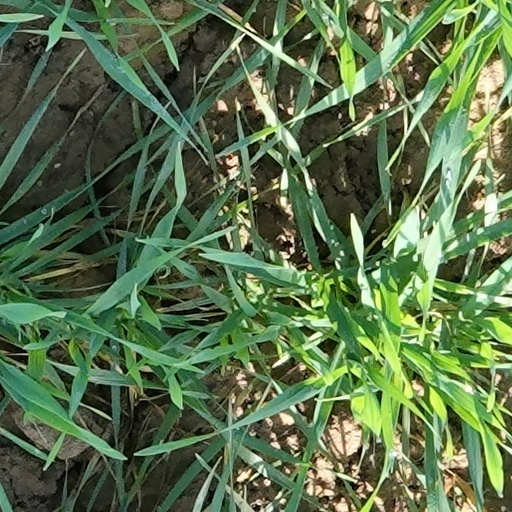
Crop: wheat